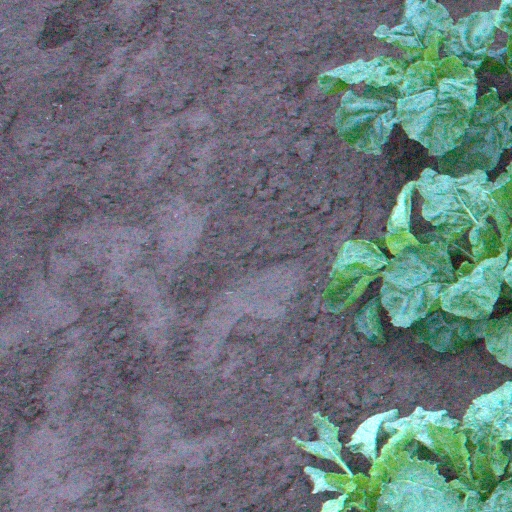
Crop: sugar beet